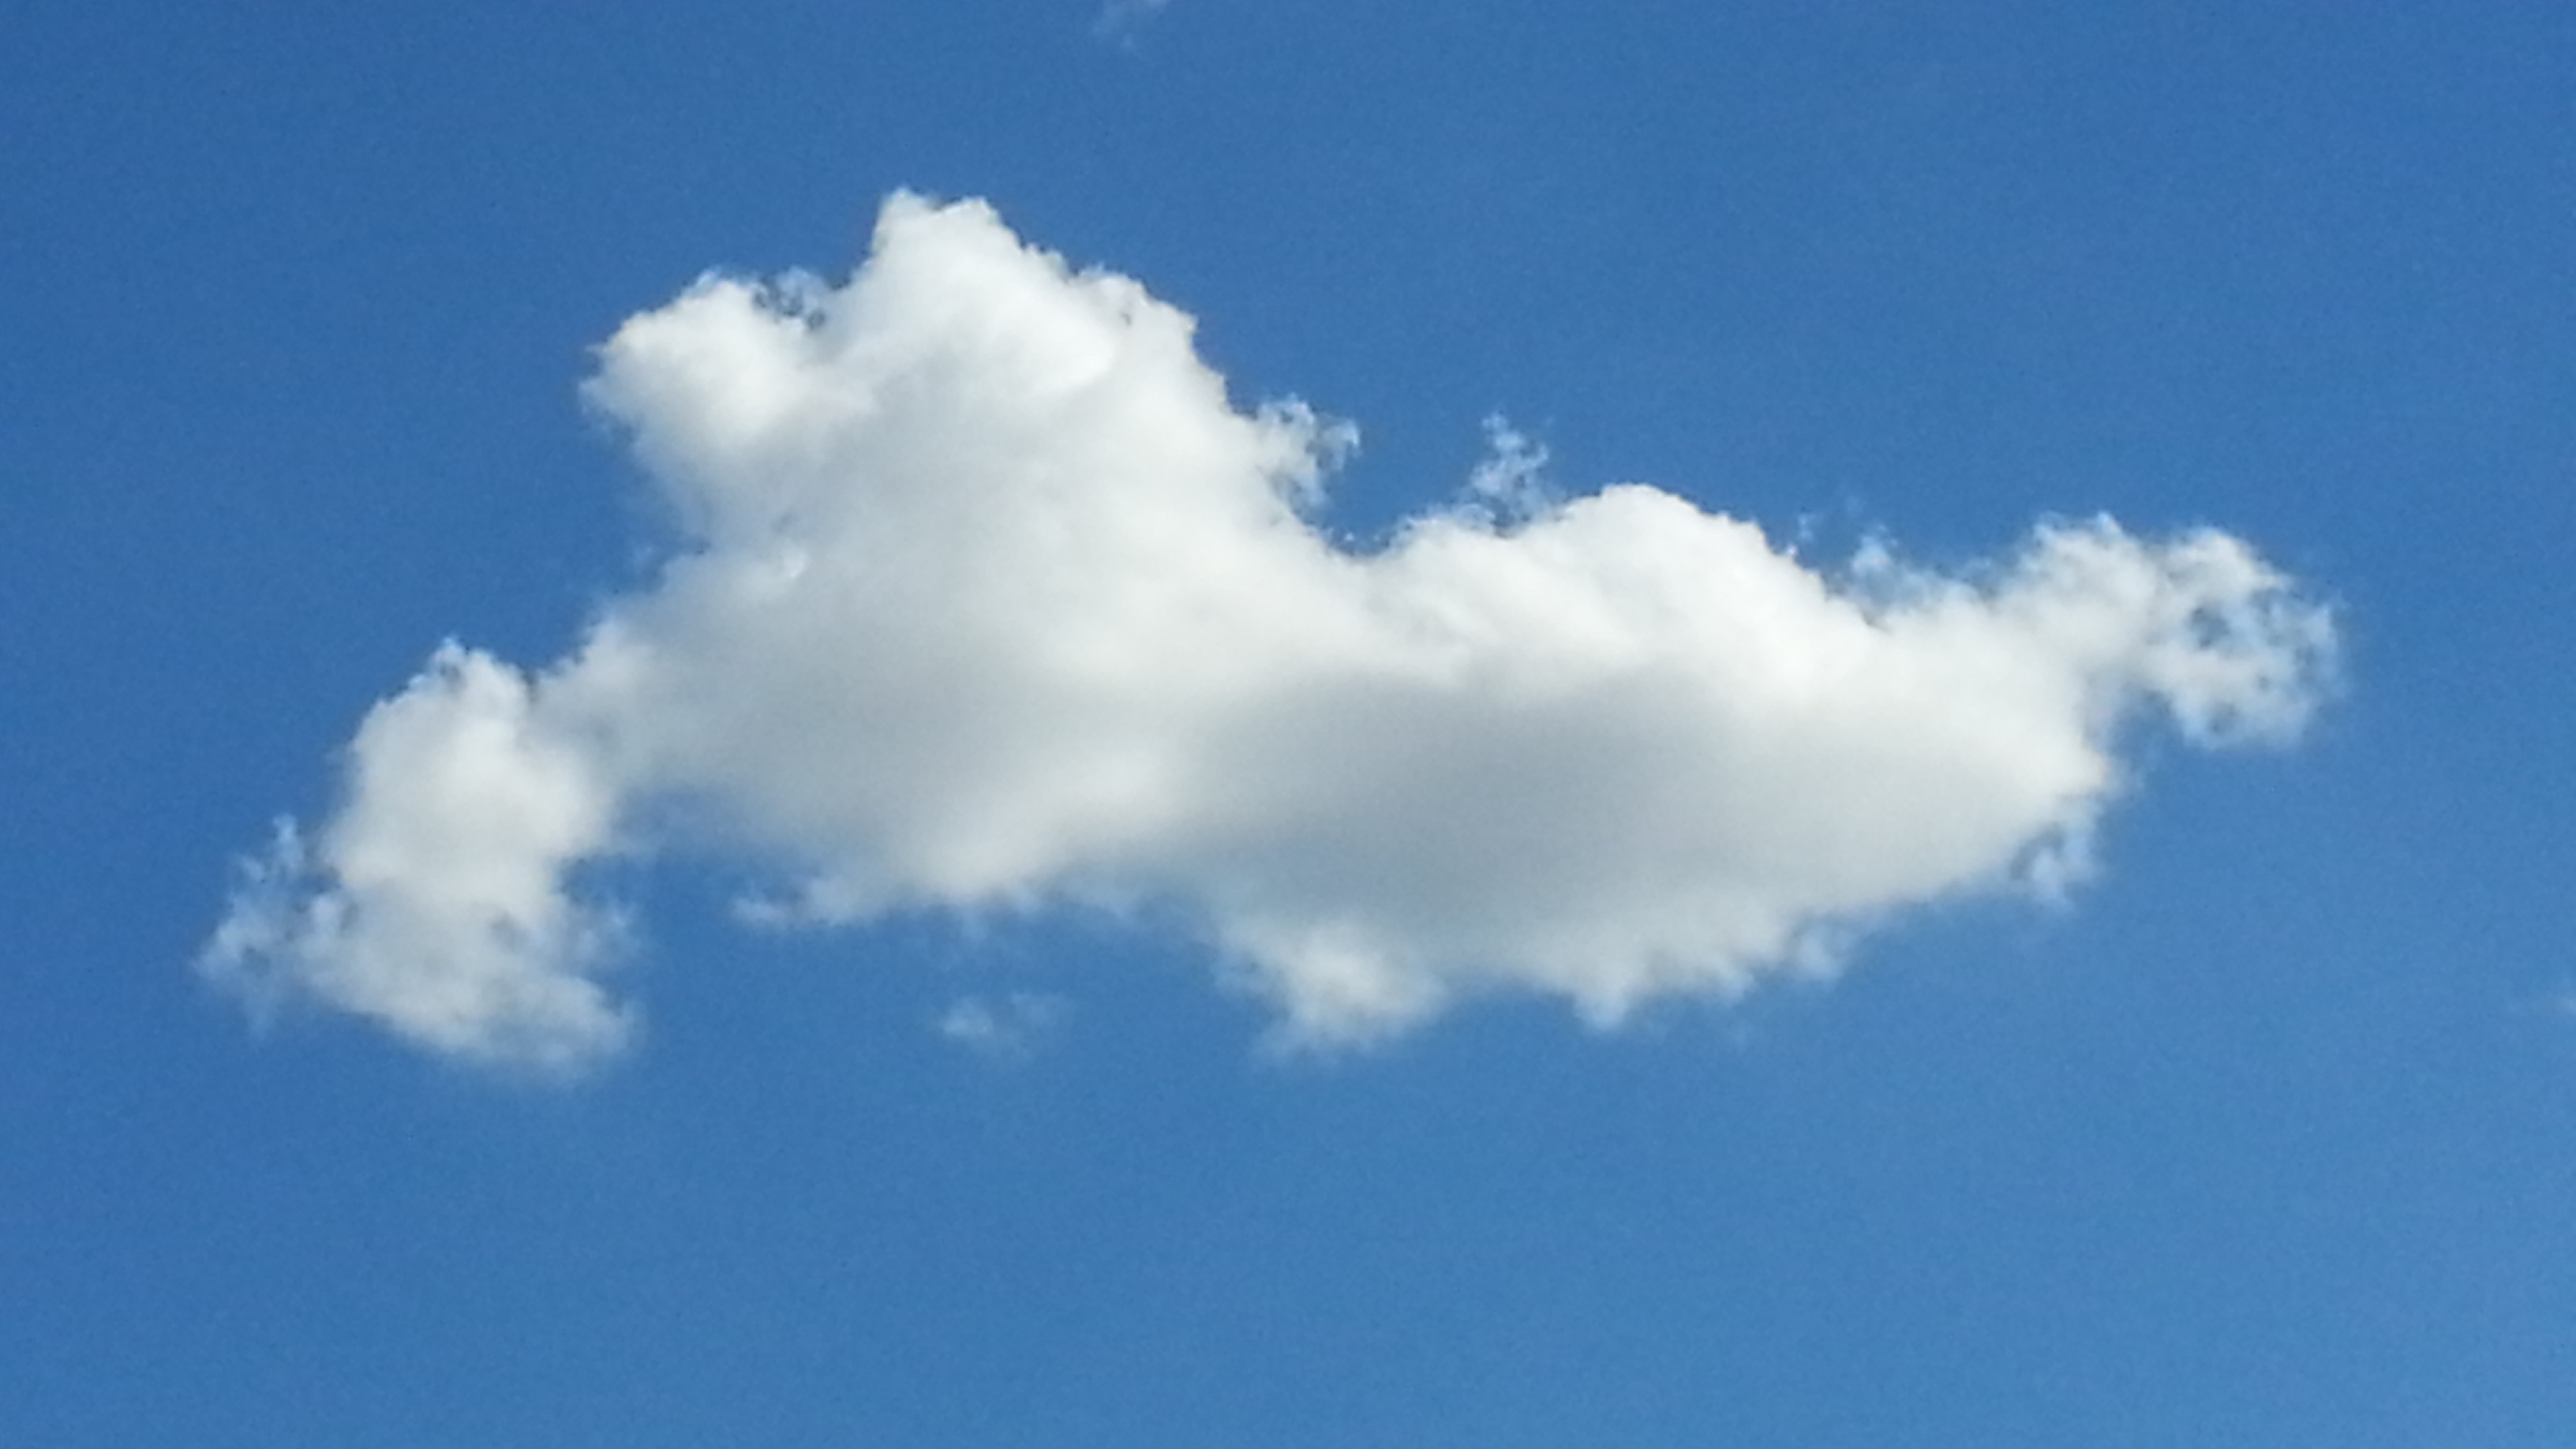
nature, cloud, sky, sunshine, atmosphere, summer, travel, plane, daytime, cumulus, blue, solar, evening sky, meteorological phenomenon, atmosphere of earth